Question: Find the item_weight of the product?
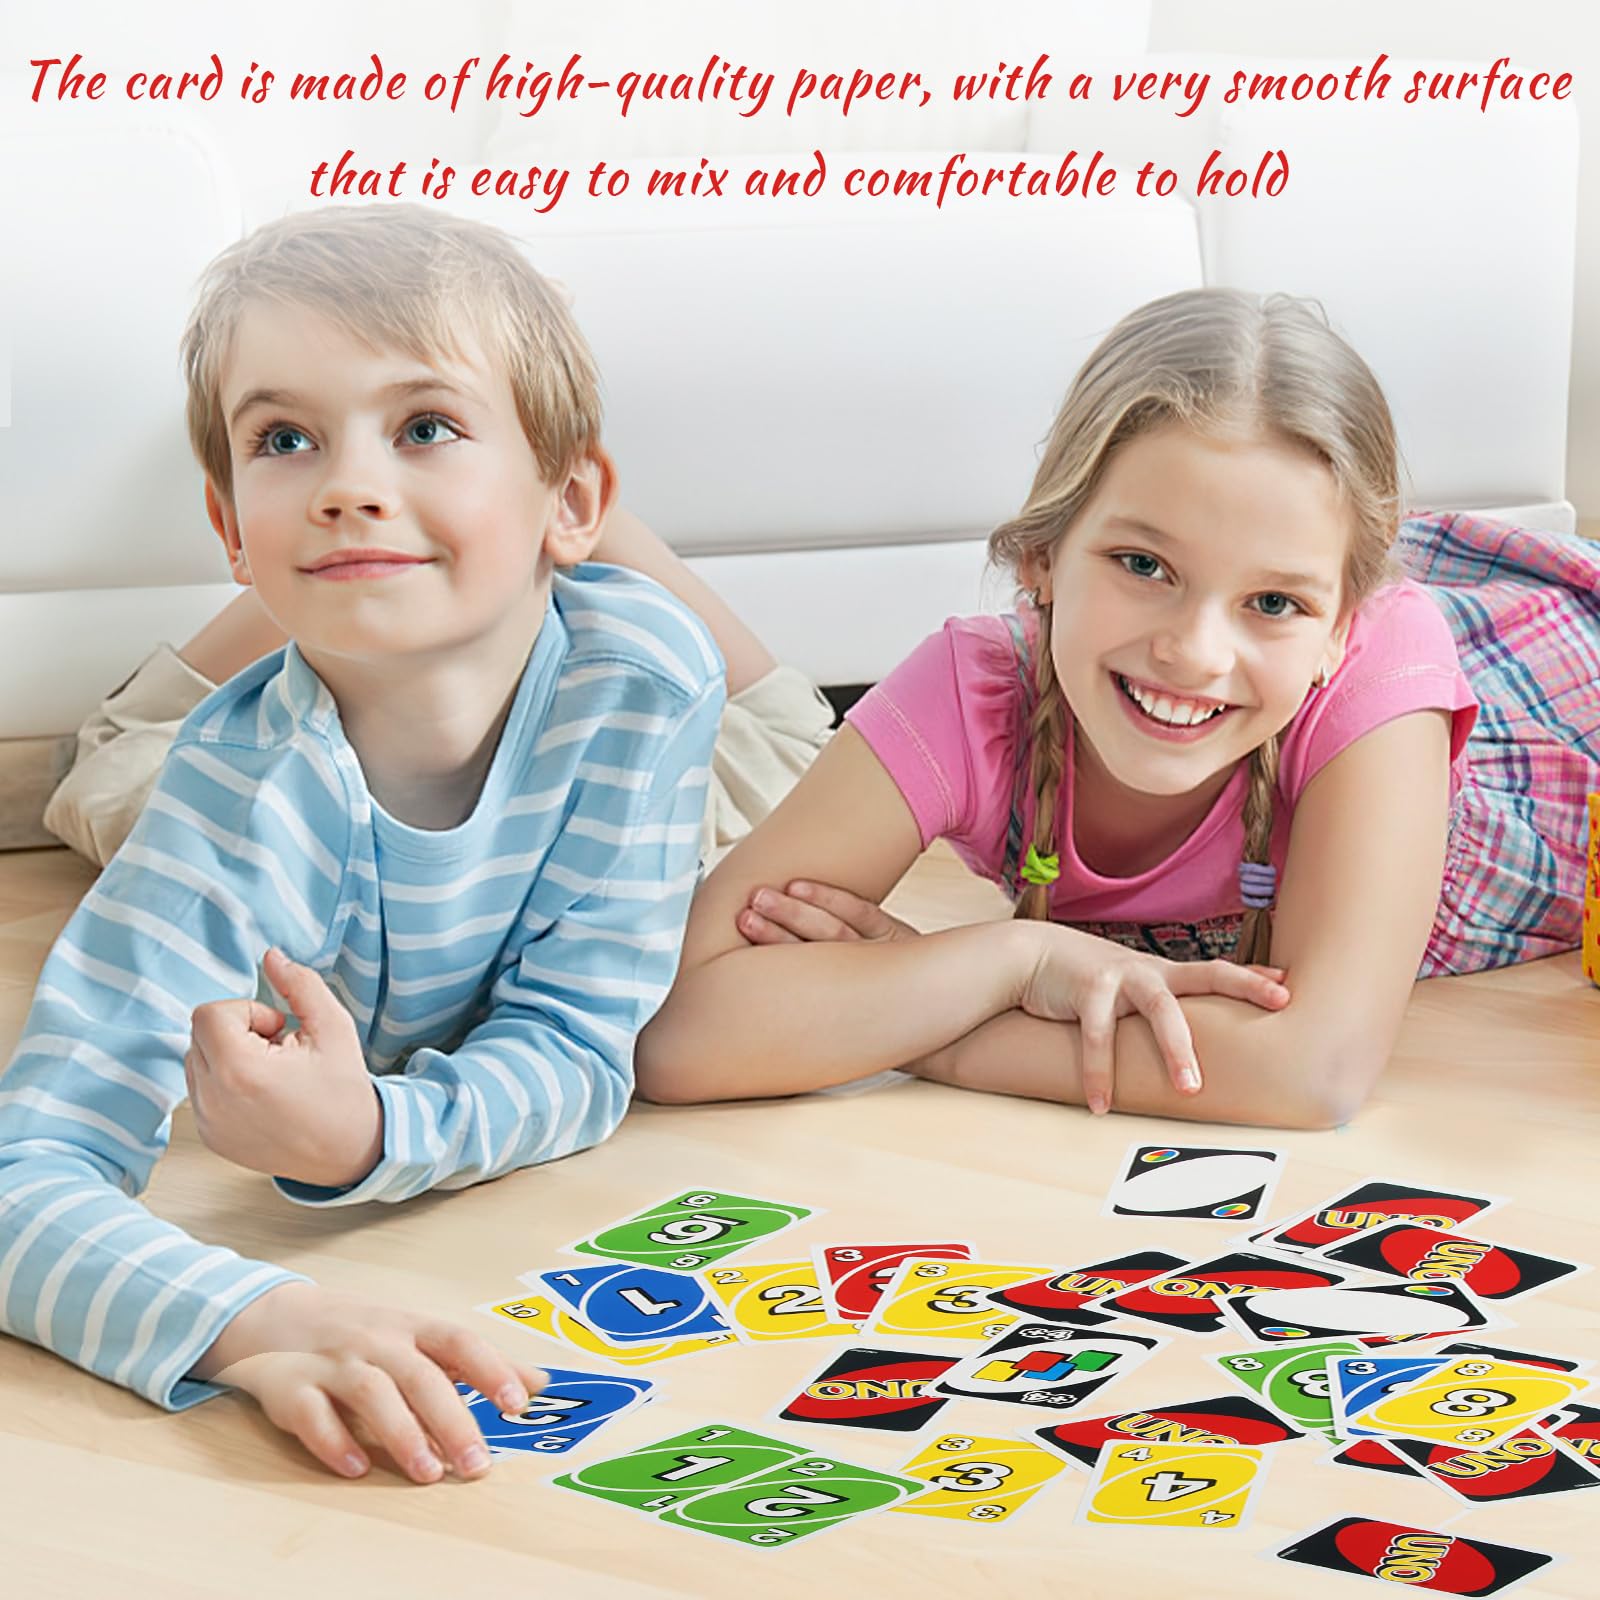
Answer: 2.0 gram